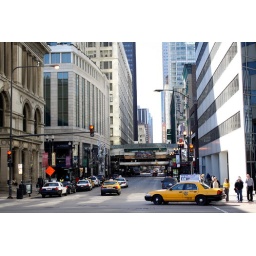
I was standing in the middle of the road while taking this picture. =)